Philip I, Count of Boulogne

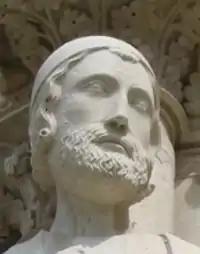
Statue of Philip Hurepel at Chartres considered to be near contemporary

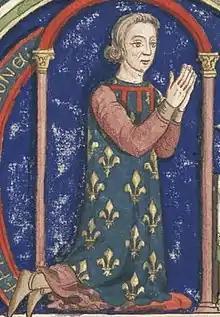
Philip as depicted in a window at Chartres Cathedral

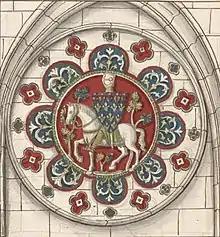
Philip depicted in full war gear

Philip was married in c. 1223 to Matilda II, Countess of Boulogne. Philip, by right of his wife, became Count of Boulogne, Mortain, Aumale, and Dammartin-en-Goële. He revolted against his sister-in-law Blanche of Castile when his elder half-brother Louis VIII died in 1226. When Philip died in 1235, Matilda continued to reign and was married to Afonso III of Portugal.